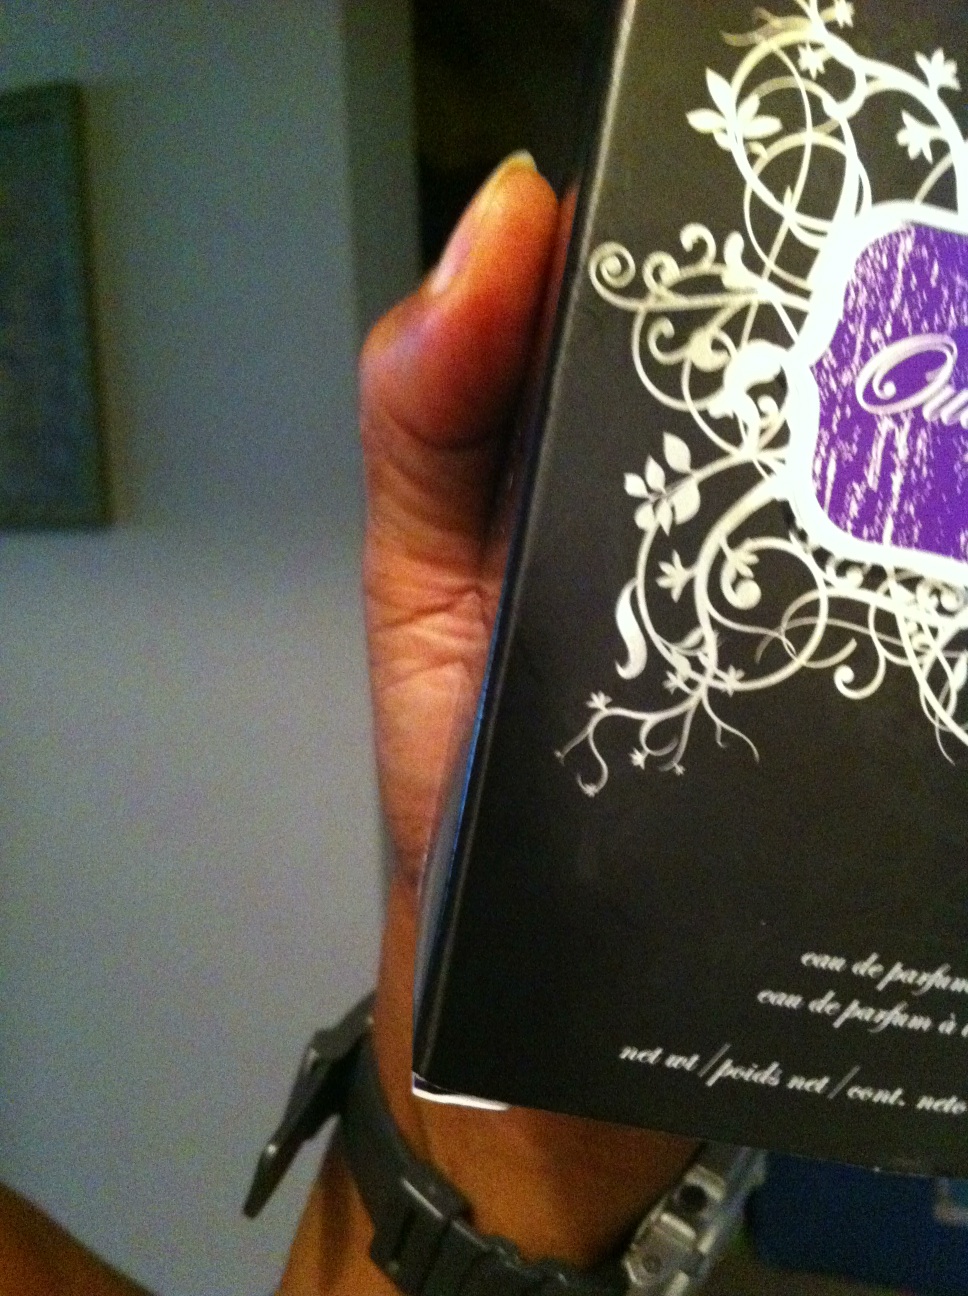Question: What's the name of this AVON perfume?
Answer: unanswerable